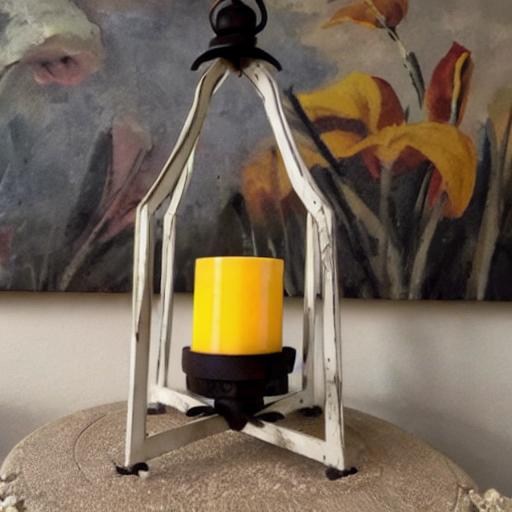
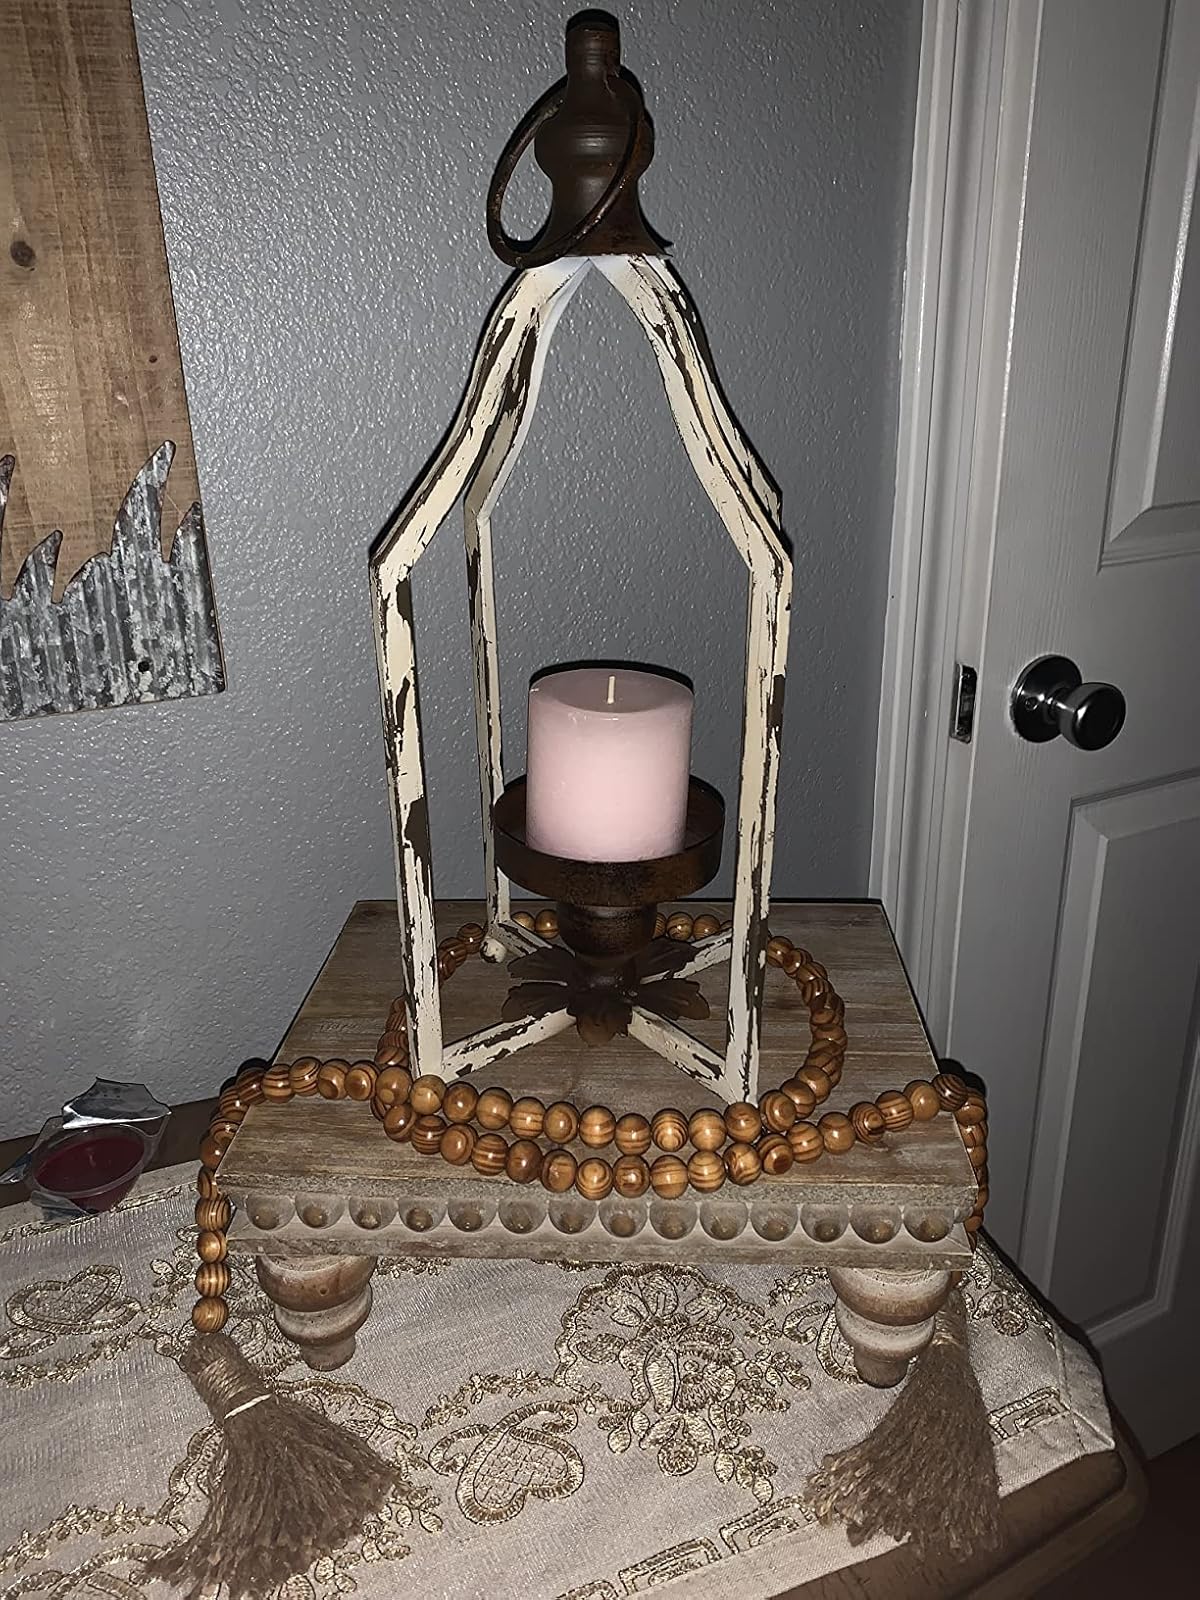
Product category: lantern
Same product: no